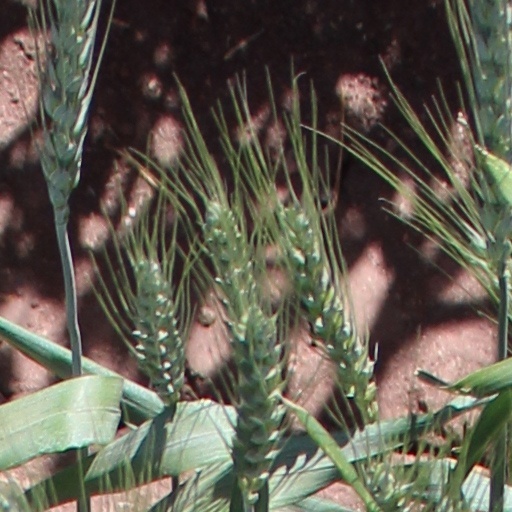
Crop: wheat